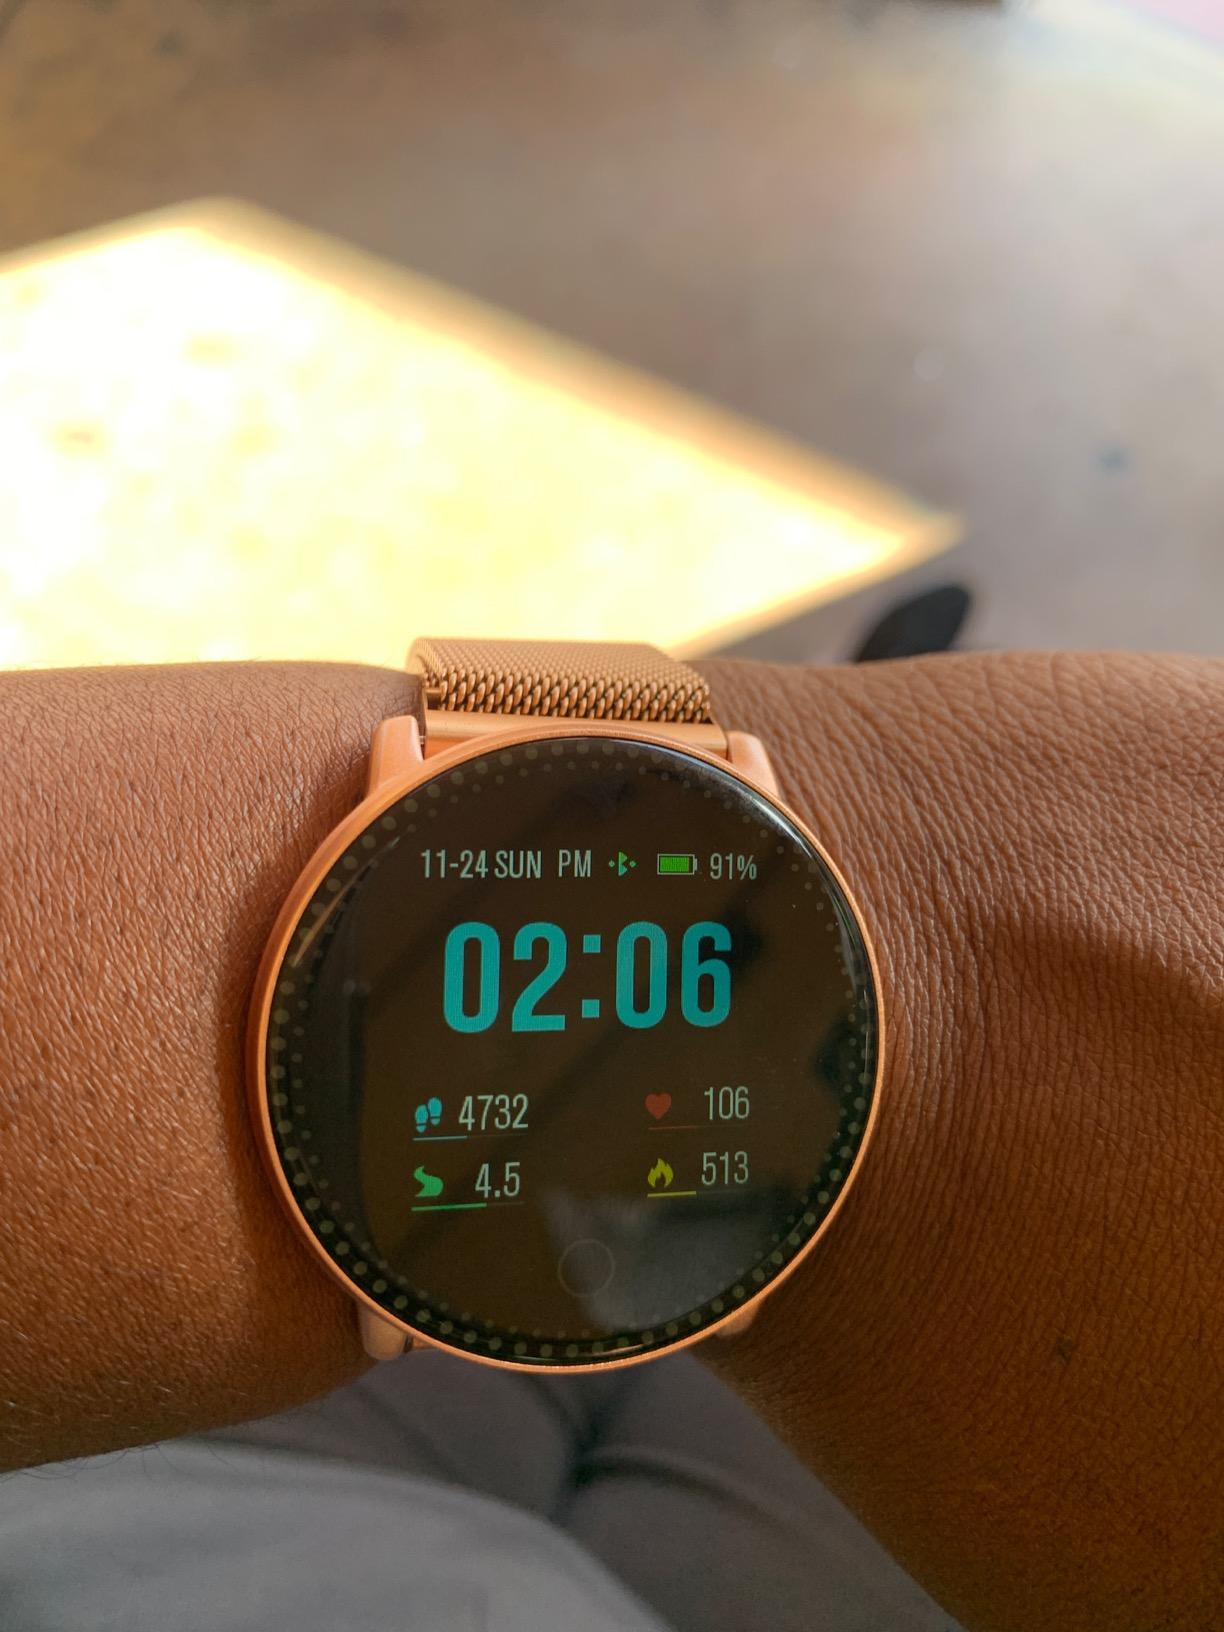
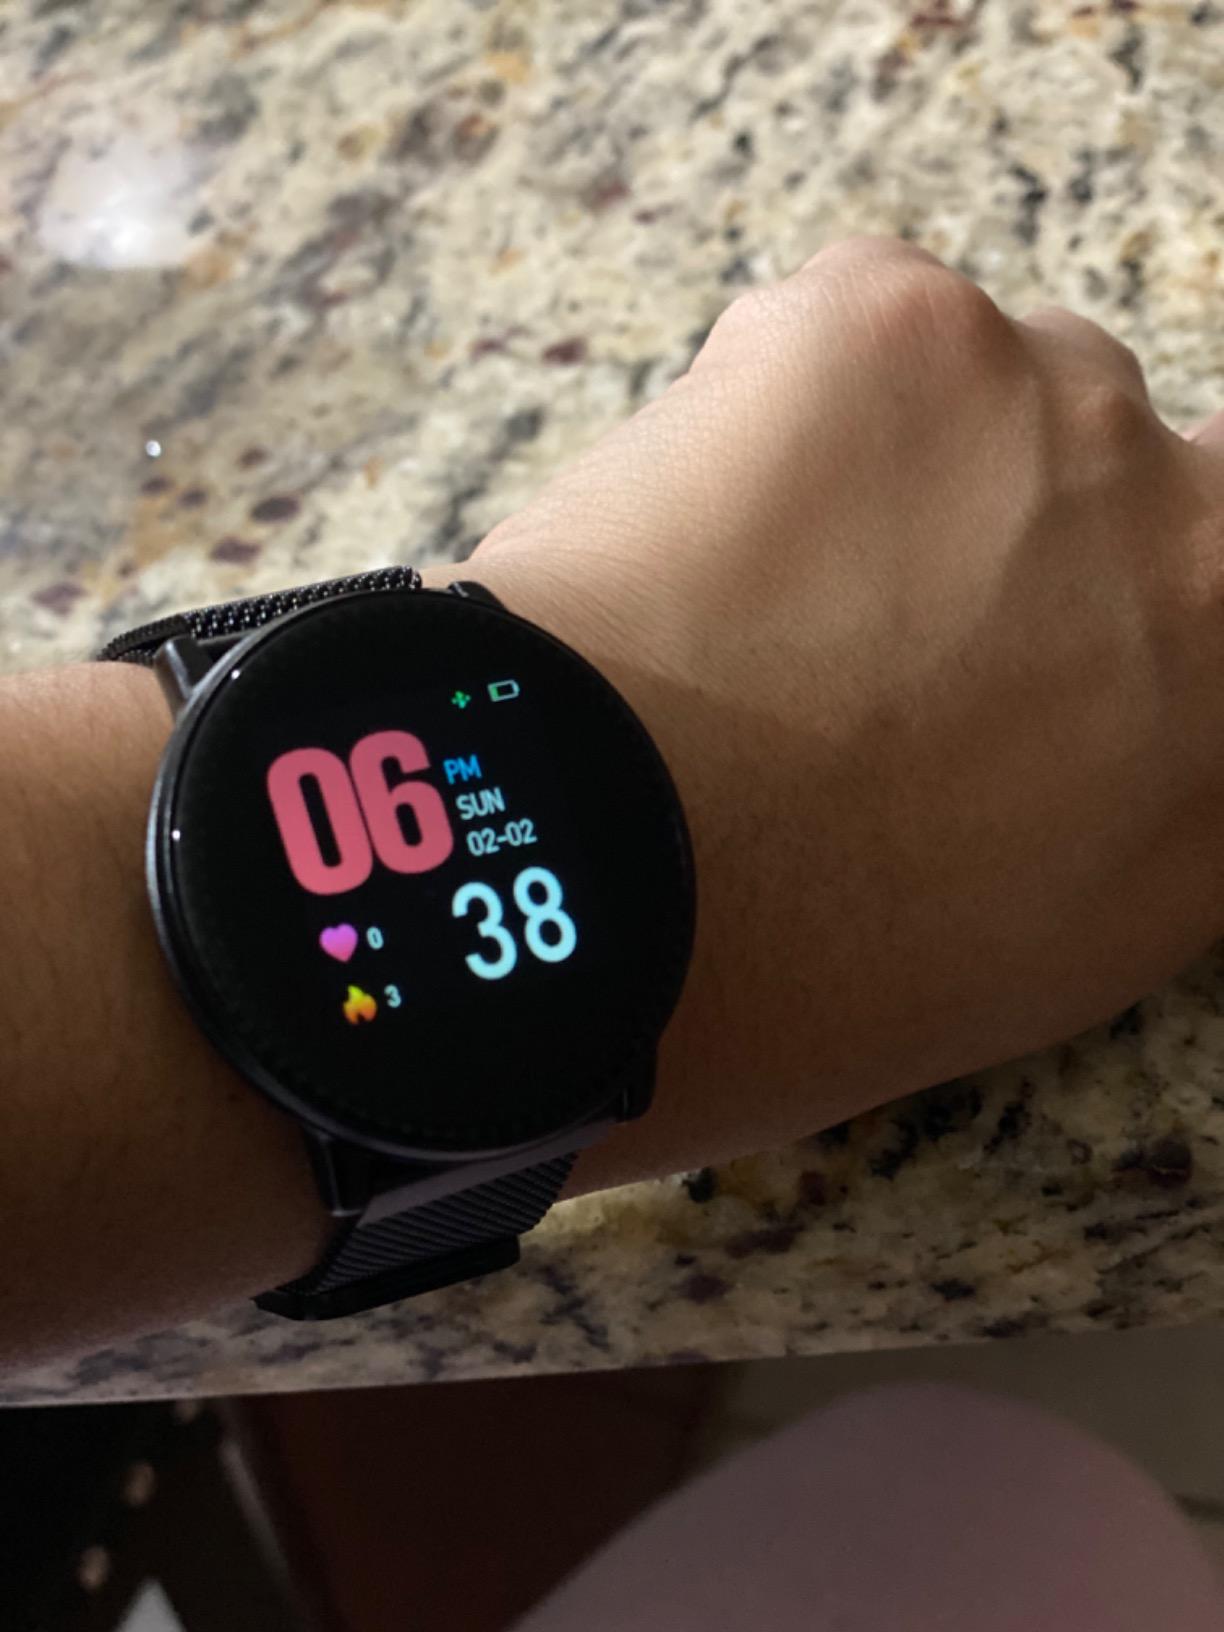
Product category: smartwatch
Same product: no